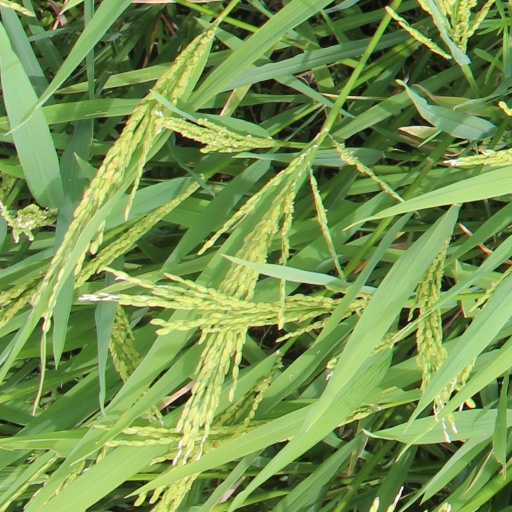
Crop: rice